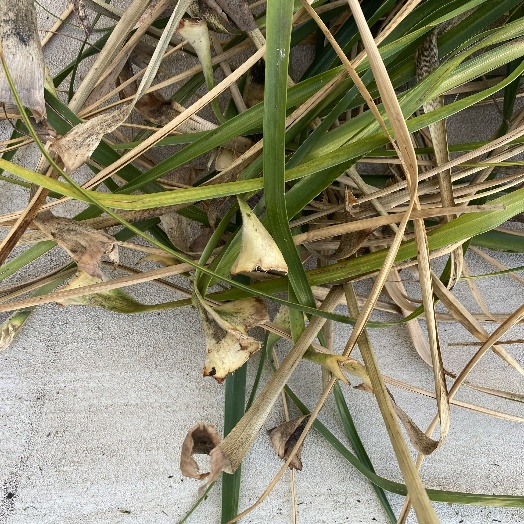
Label: Vegetation